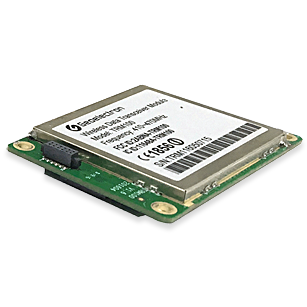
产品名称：数传电台-TRM100
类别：电台
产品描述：概 述TRM系列数传电台采用新结构设计，体积轻巧性能强劲，全频段支持，支持前向纠错、信道检测、电台中继功能，兼容国内外主流通信协议。广泛运用于测量测绘、无人机、驾考等领域。